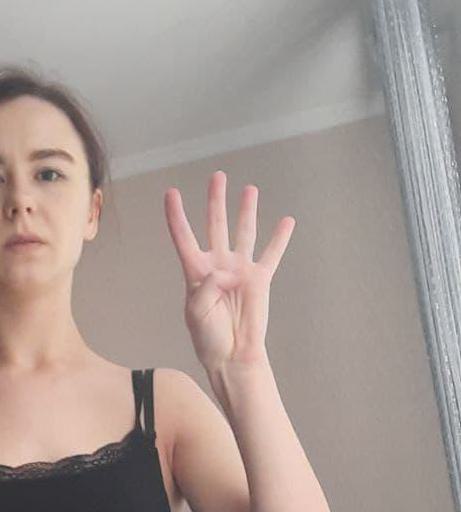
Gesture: four